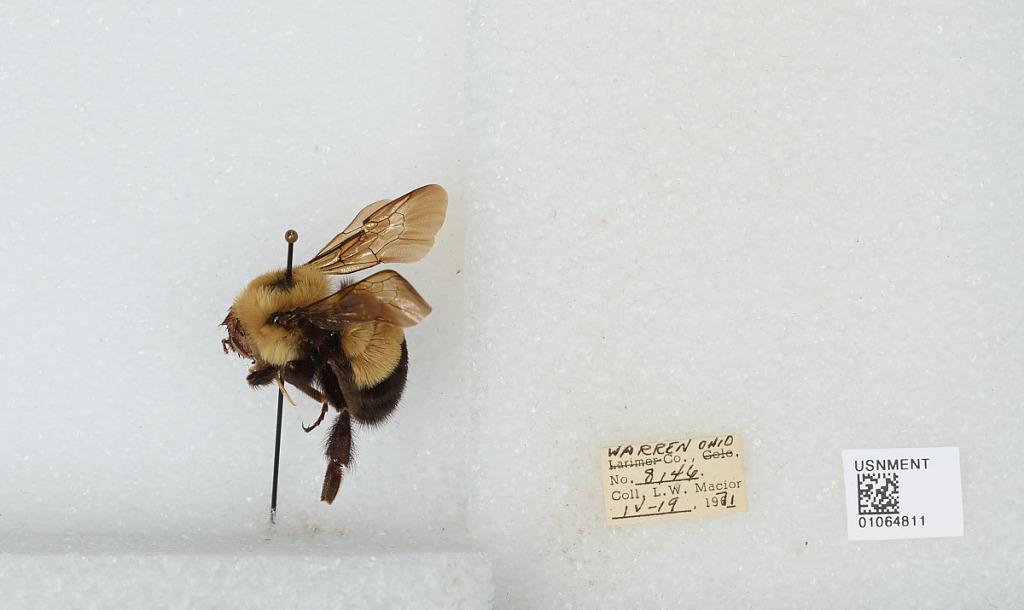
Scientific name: Bombus (Bombus) affinis Cresson
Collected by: L. Macior
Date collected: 1971-4-19
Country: United States
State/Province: Ohio
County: Warren
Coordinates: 39.4242, -84.1856